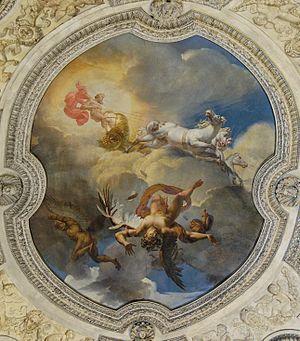
Le Soleil, ou la Chute d'Ircare, 1819 (daté et signé).
Merry-Joseph Blondel né à Paris le 25 juillet 1781 et mort dans la même ville le 12 juin 1853 est un peintre néoclassique français.